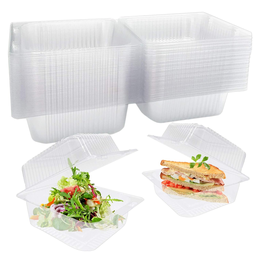
Label: plastic